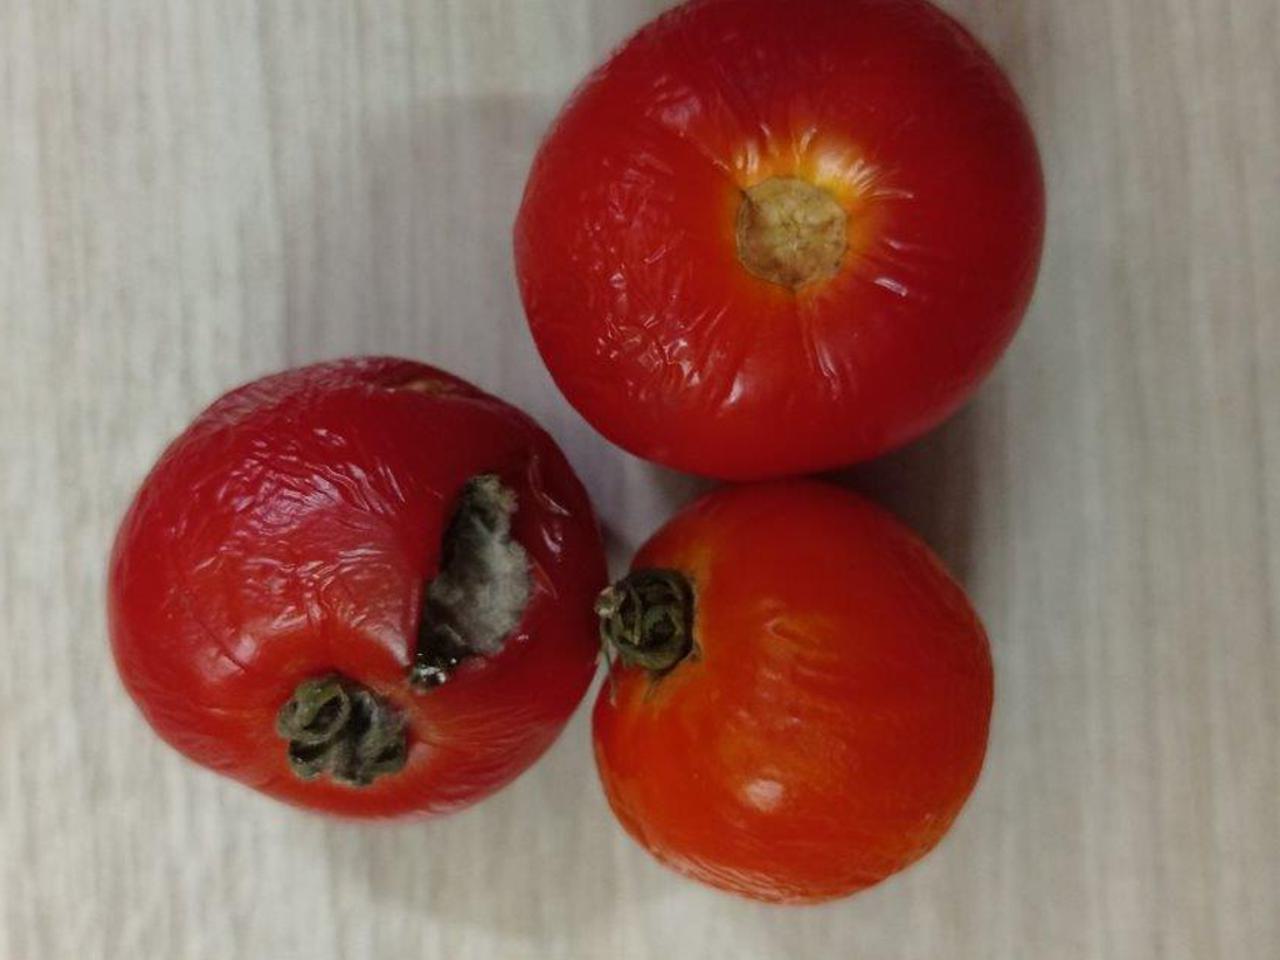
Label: Rotten